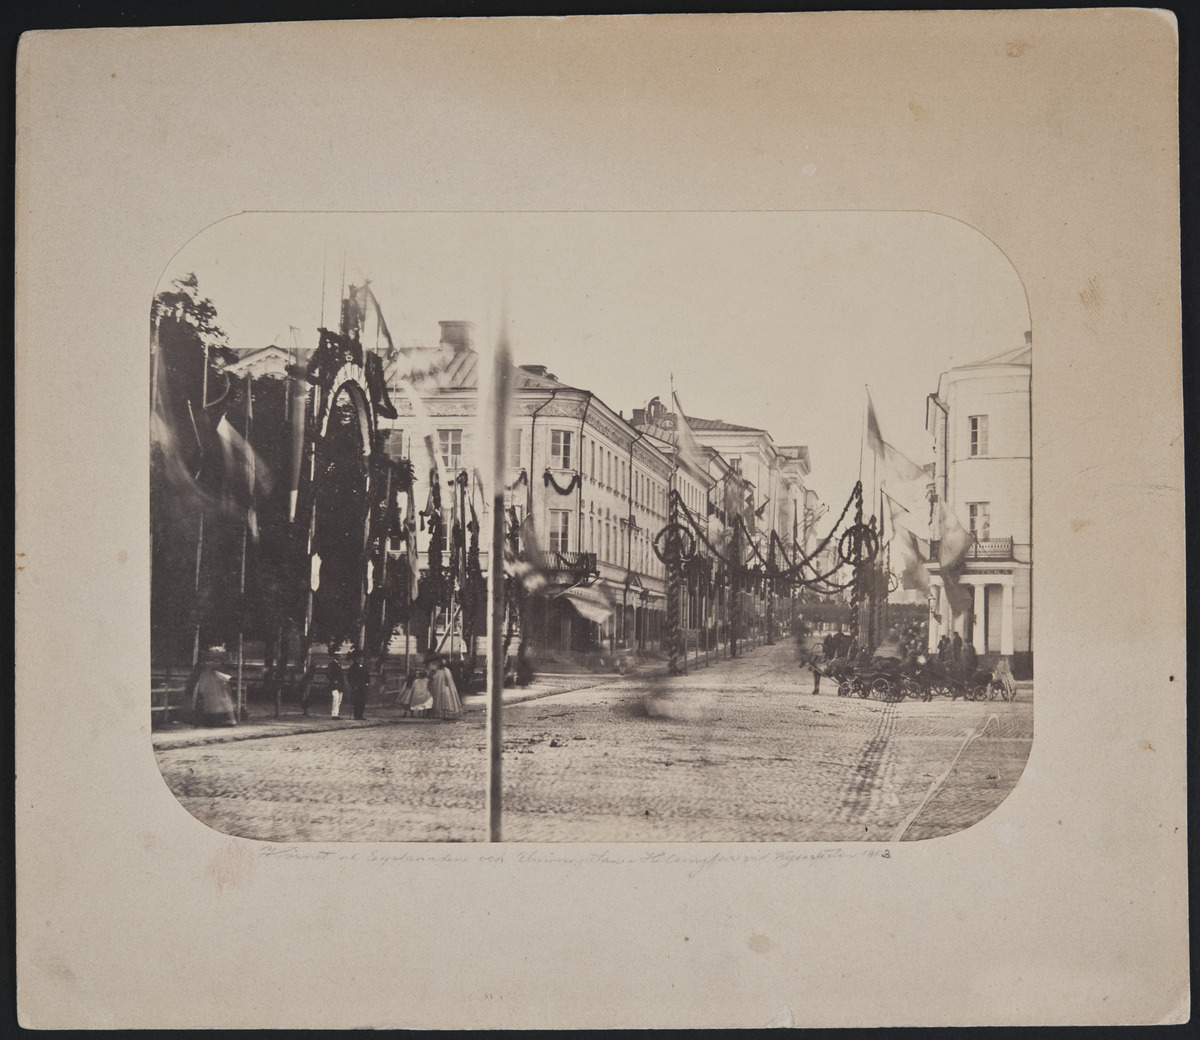
Keisari Aleksanteri II:n vierailu Helsingissä 28
sisällön kuvaus: Keisari Aleksanteri II:n vierailu Helsingissä 28., 30 -31. 7. 1863. Juhlakoristelua Unioninkadulla ja Esplanadilla. Senaatintorilla mustavalkoinen
Kuvaaja: Michaelis, N.P., valokuvaaja
Ajankohta: kuvausaika 1863
Paikka: Suomi, Uusimaa, Helsinki, Kaartinkaupunki Helsinki, Unioninkatu 28. Pohjoisesplanadi 19, 21
Aiheet: autonomian aika, keisarit, valtiovierailut, koristelu, osuustoiminta